Sky position (RA, Dec in degrees): 135.14, 6.755
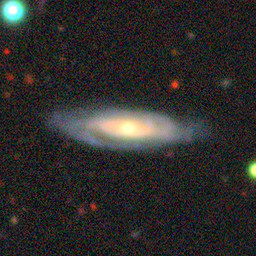
Galaxy morphology: Unbarred Tight Spiral Galaxies